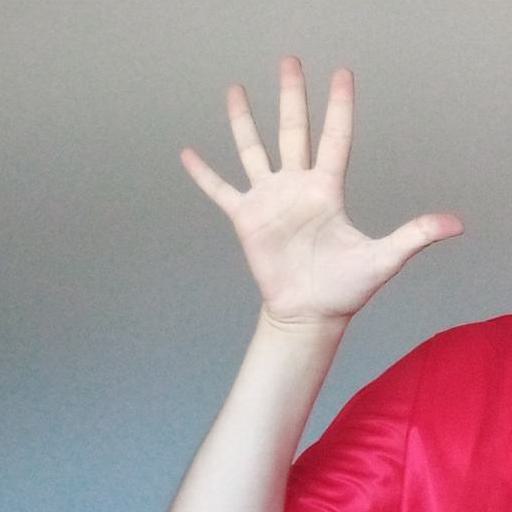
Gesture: palm